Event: Ecuador Earthquake
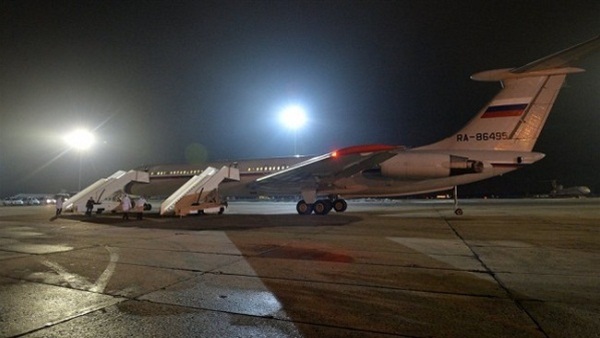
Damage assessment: no_damage